Duiker

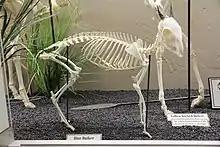
Blue duiker ("Philantomba monticola)" skeleton on display at the Museum of Osteology

Duikers are split into two groups based on their habitat – forest and bush duikers. All forest species inhabit the rainforests of sub-Saharan Africa, while the only known bush duiker, grey common duiker occupies savannas. Duikers are very shy, elusive creatures with a fondness for dense cover; those that tend to live in more open areas, for example, are quick to disappear into thickets for protection.